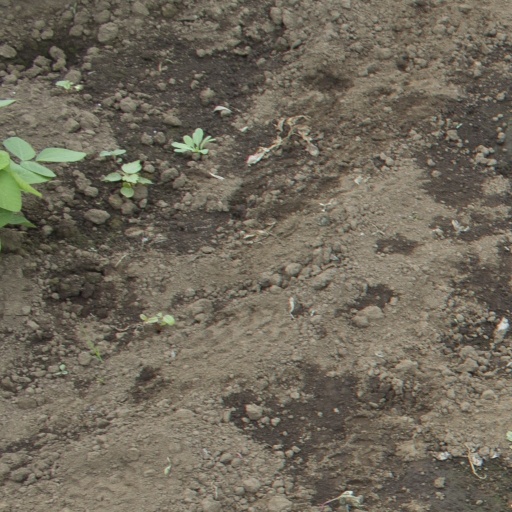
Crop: soybean